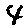
Label: 4